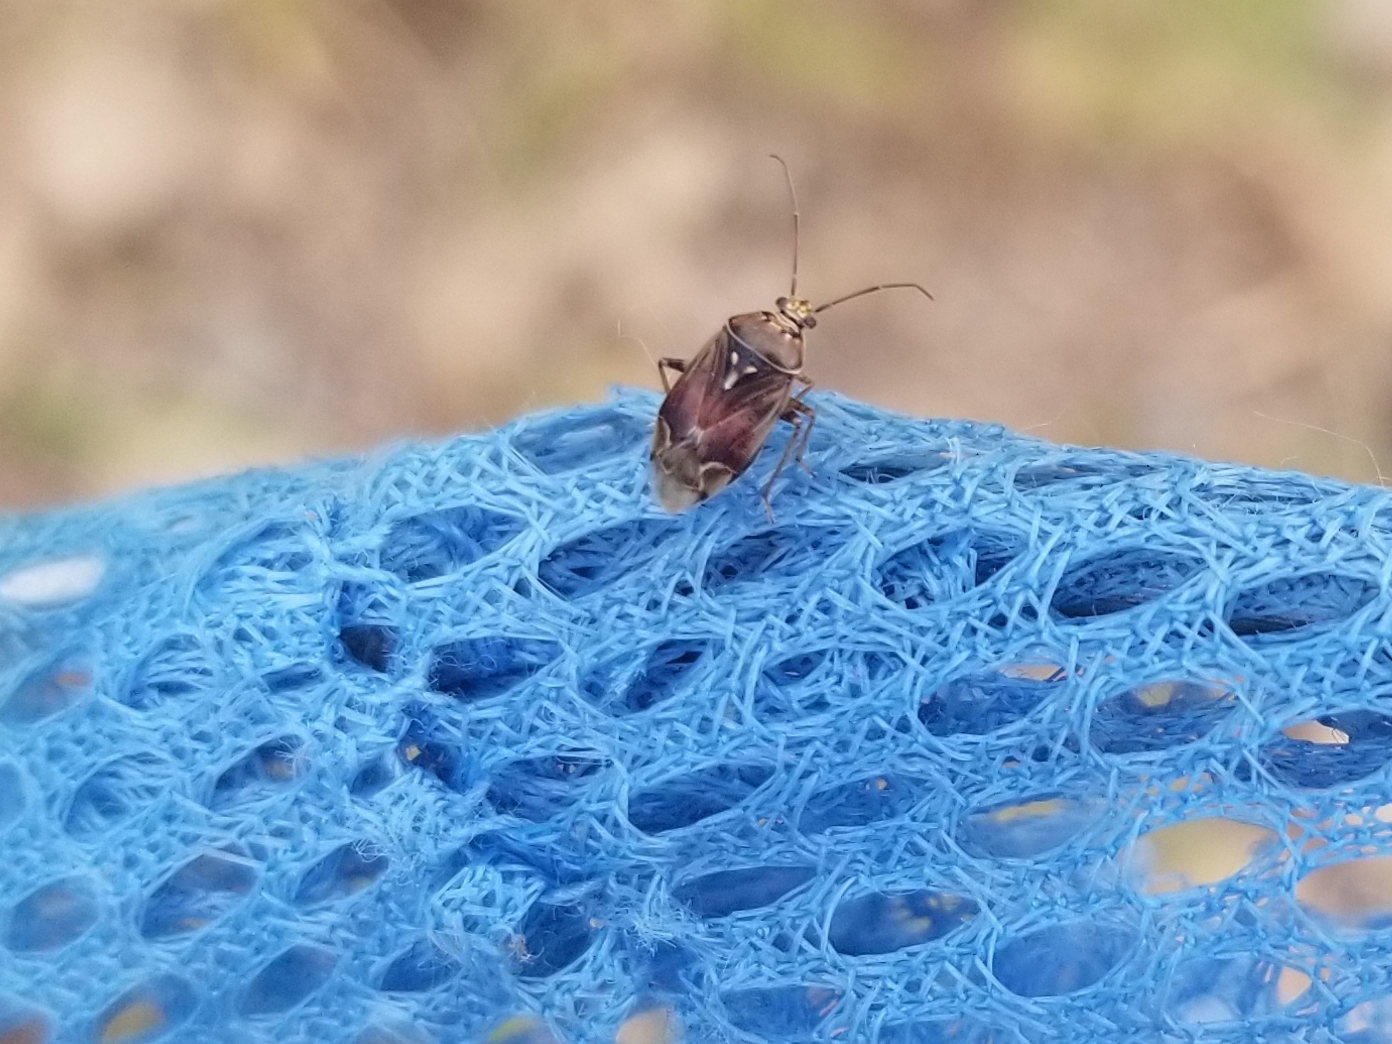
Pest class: lygus_bug